Daniel Gawthrop (writer)

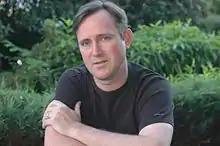

Daniel Gawthrop (born 1963 in Nanaimo, British Columbia) is a Canadian writer and editor. He is the author of six books, most recently a novel, "Double Karma", published in 2023. He is best known for "The Trial of Pope Benedict" and "The Rice Queen Diaries". As a journalist, he was the original publisher and editor of "Xtra! West" in Vancouver, and has also contributed to publications including the "Vancouver Sun", "The Economist", "The Georgia Straight", "Quill & Quire", "Canadian Forum" and "The Tyee". He now works as a communications representative for the Canadian Union of Public Employees. and is an occasional contributor to British Columbia Review.